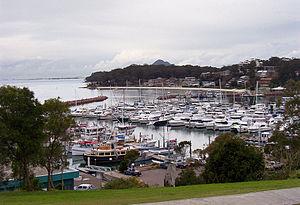
Port Stephens est une grande baie de 104 km² située à 160 kilomètres au nord de Sydney en Nouvelle-Galles du Sud en Australie. L'entrée de la baie est marquée de part et d'autre par deux collines volcaniques.
Nelson Bay est une ville portuaire de la baie de Port Stephens en Nouvelle-Galles du Sud en Australie.